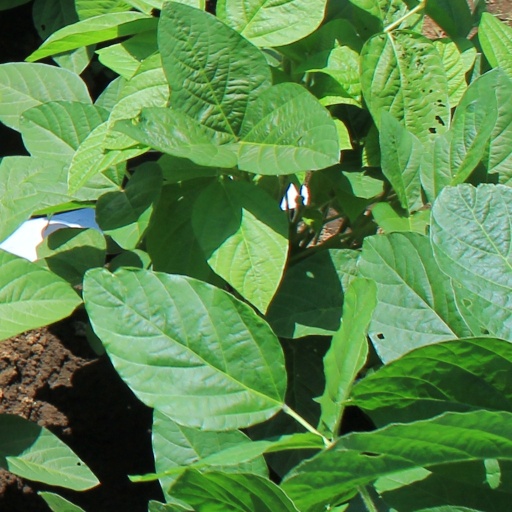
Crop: soybean